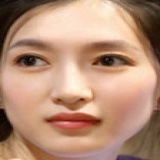
diễn viên Giang Sơ Ảnh